Josh Naylor

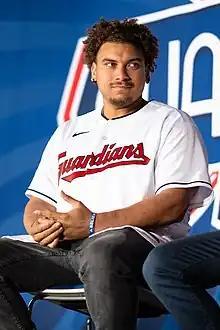
Naylor with the Cleveland Guardians in 2023

Joshua-Douglas James Naylor (born June 22, 1997) is a Canadian professional baseball first baseman for the Seattle Mariners of Major League Baseball (MLB). He has previously played in MLB for the San Diego Padres, Cleveland Guardians, and Arizona Diamondbacks.